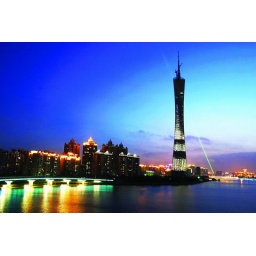
new television tower in Guangzhou